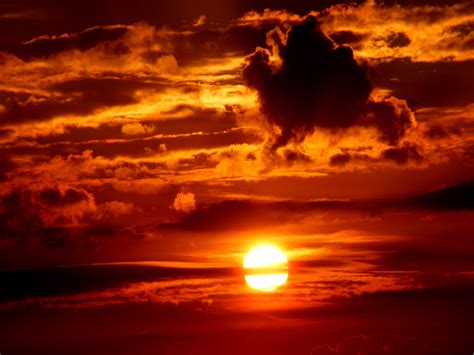
Weather: sun or clear